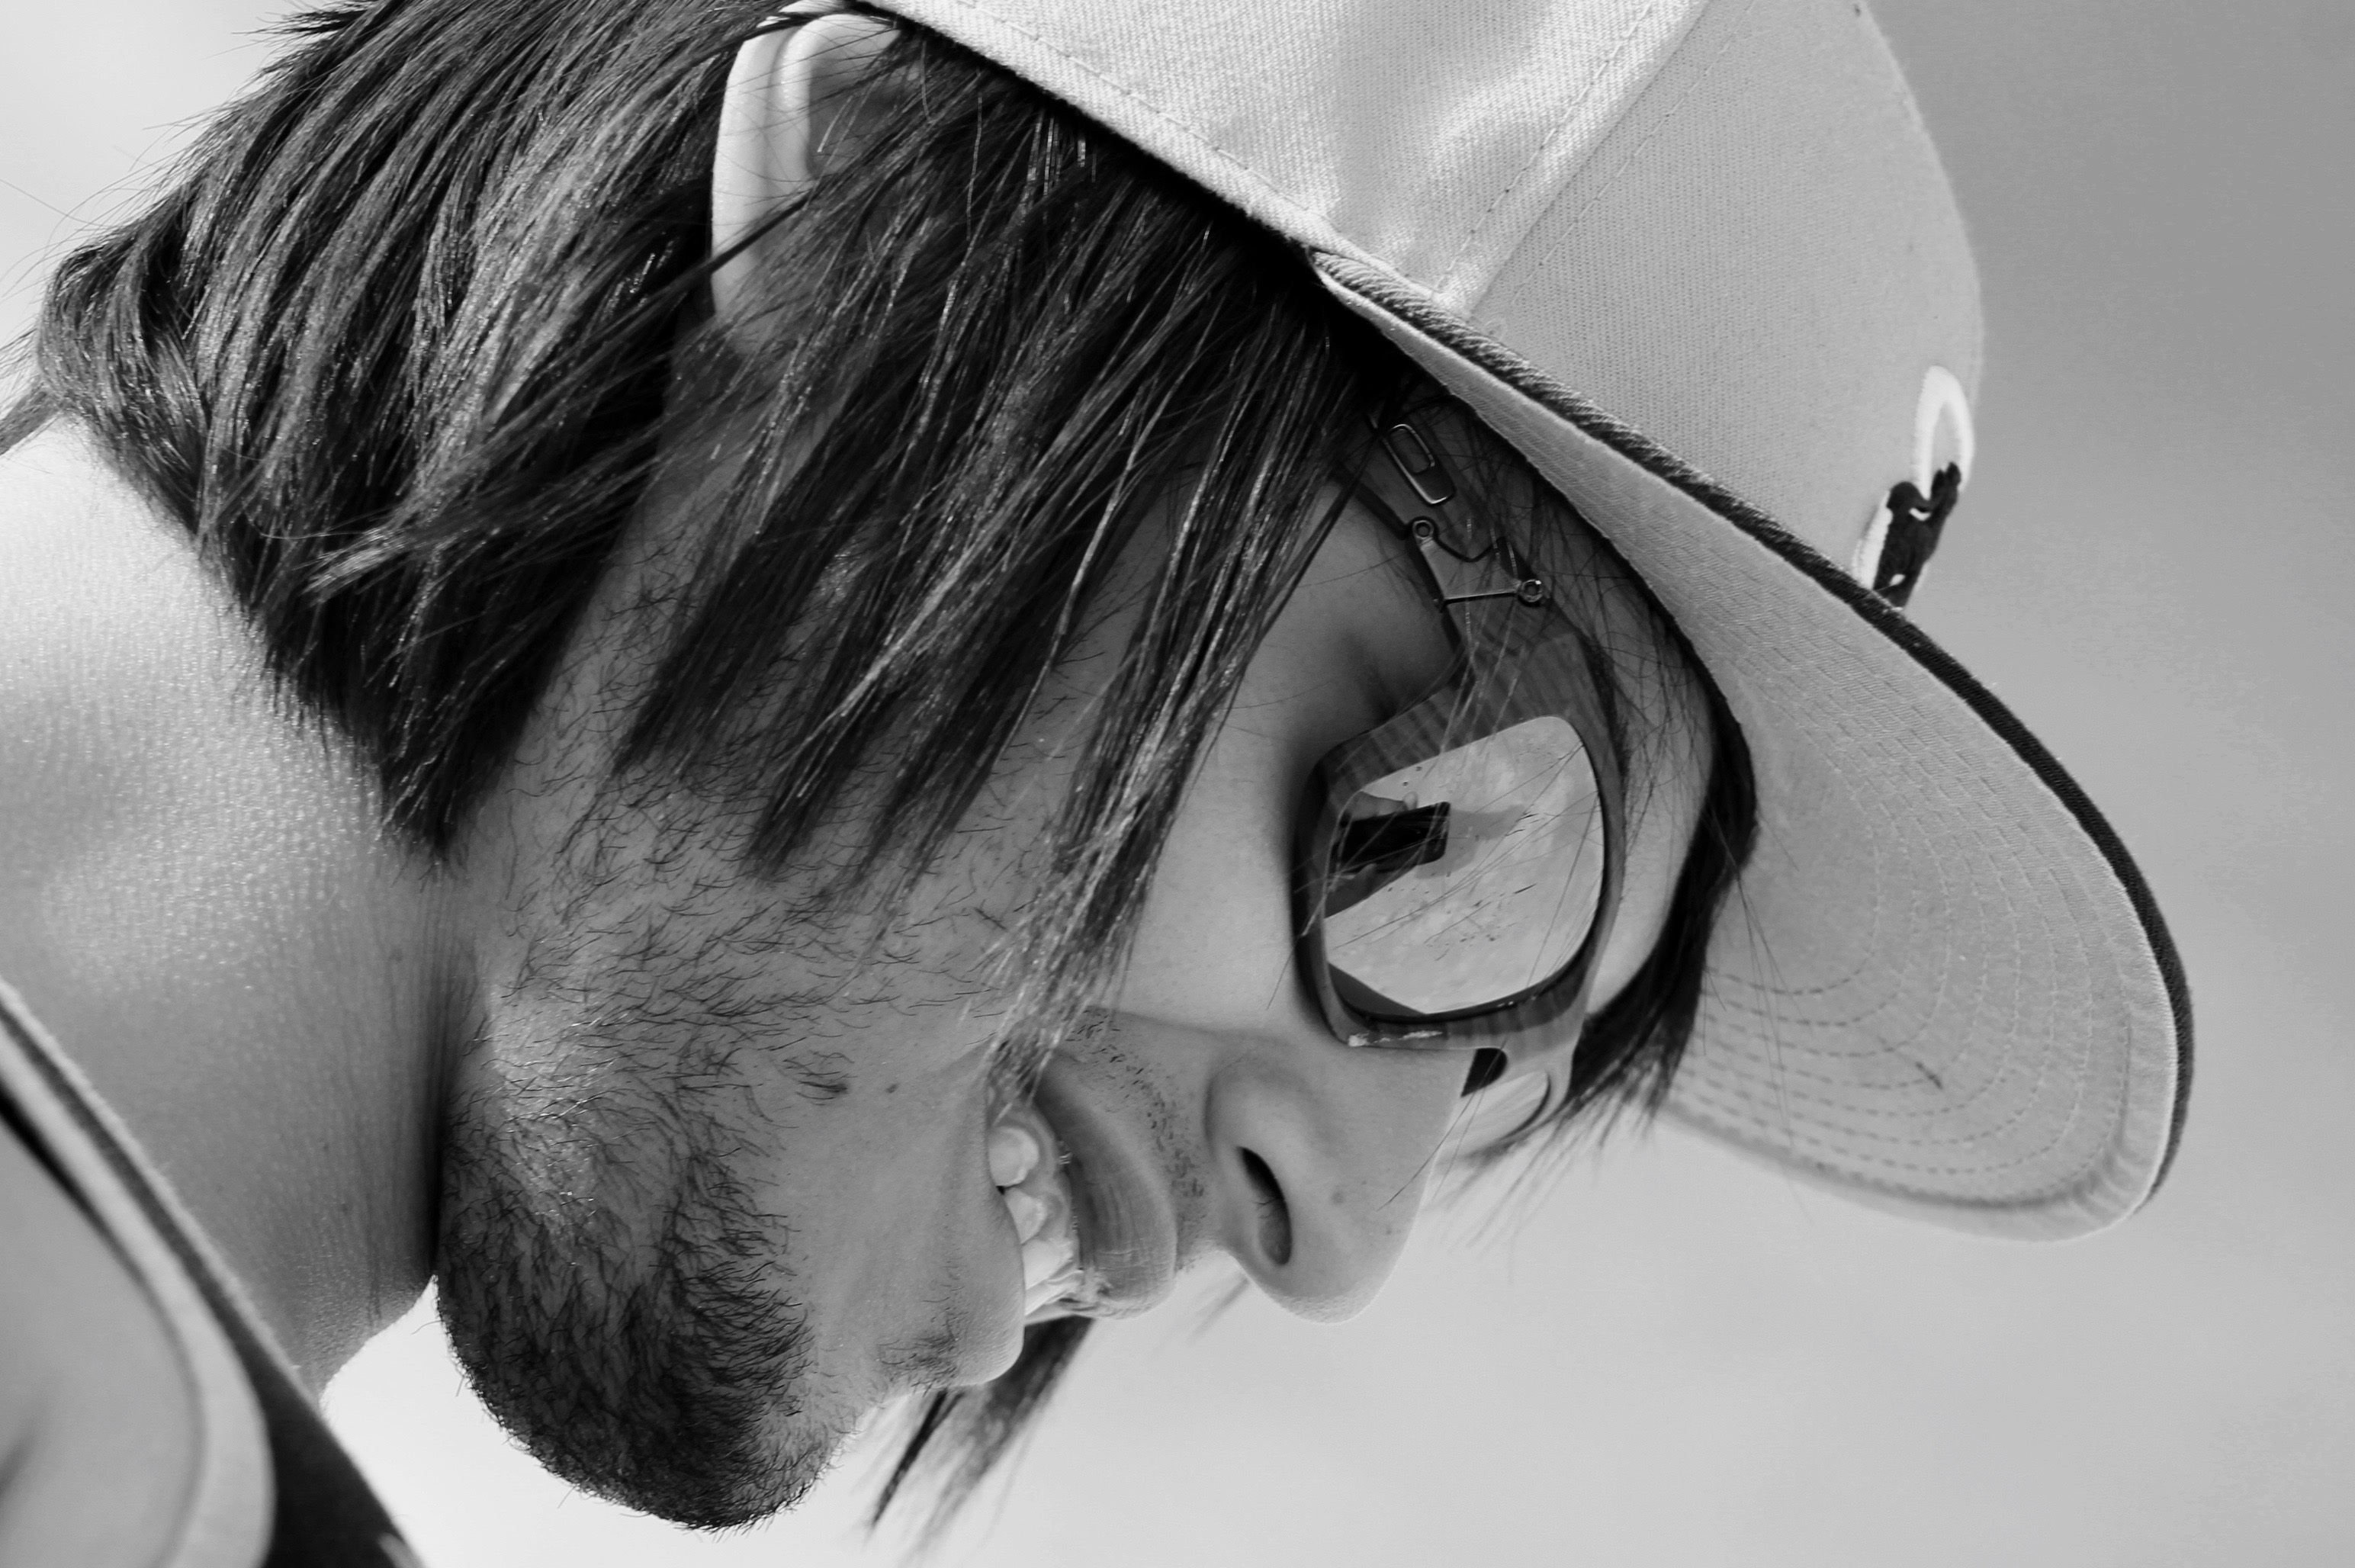
beach, person, black and white, girl, woman, hair, white, photography, summer, vacation, male, portrait, model, young, hat, black, ear, monochrome, lady, teenager, close up, human body, up close, face, nose, drawing, sunglasses, eye, glasses, head, skin, eyewear, beauty, organ, persom, emotion, interaction, photo shoot, sense, monochrome photography, vision care